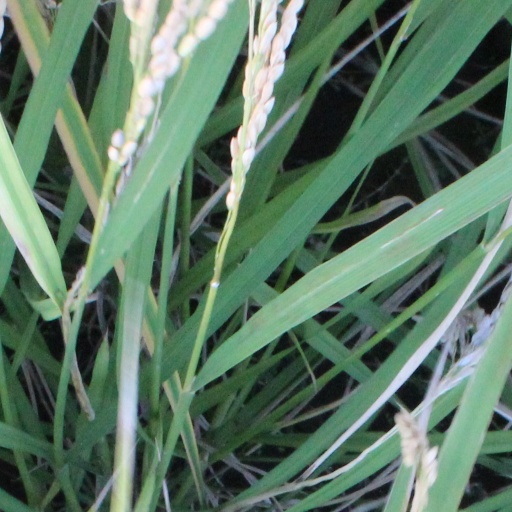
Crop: rice